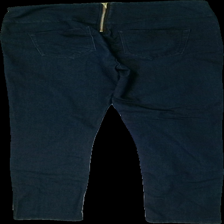
View: back
Type: Jeans
Category: Ladies
Brand: Not in the list
Brand text on label: vero moda
Colors: Blue
Material: ?
Cut: Regular
Size: L
Season: All
Trend: Denim
Damage location: middle center
Price range: 50-100
Recommended usage: Reuse
Description: blå jeans